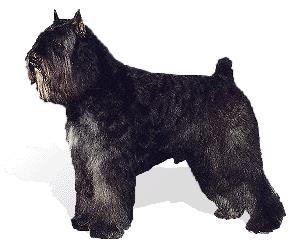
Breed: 233-n000072-Bouvier_des_Flandres